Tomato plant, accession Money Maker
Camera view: tilt-top (135 deg); turntable rotation: 180 degrees
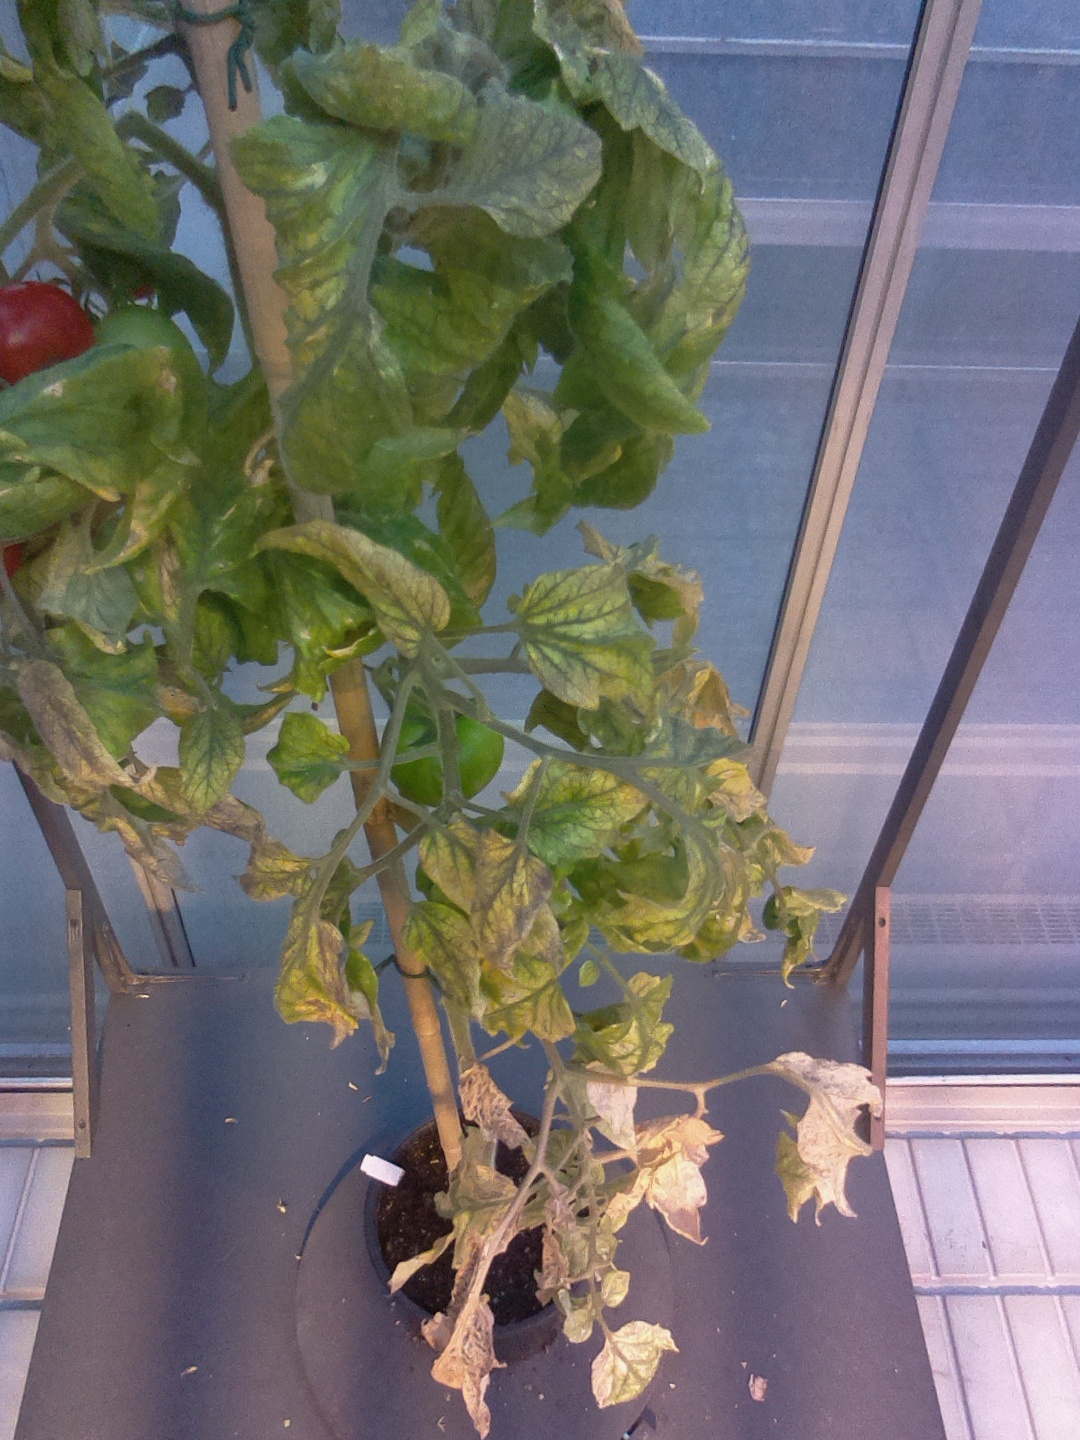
BBCH growth stage 83: 30%-40% of fruits show typical fully ripe color